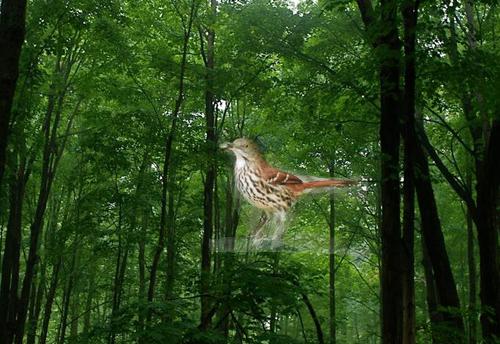
Bird species: Brown_Thrasher
Bird type: landbird
Background: land